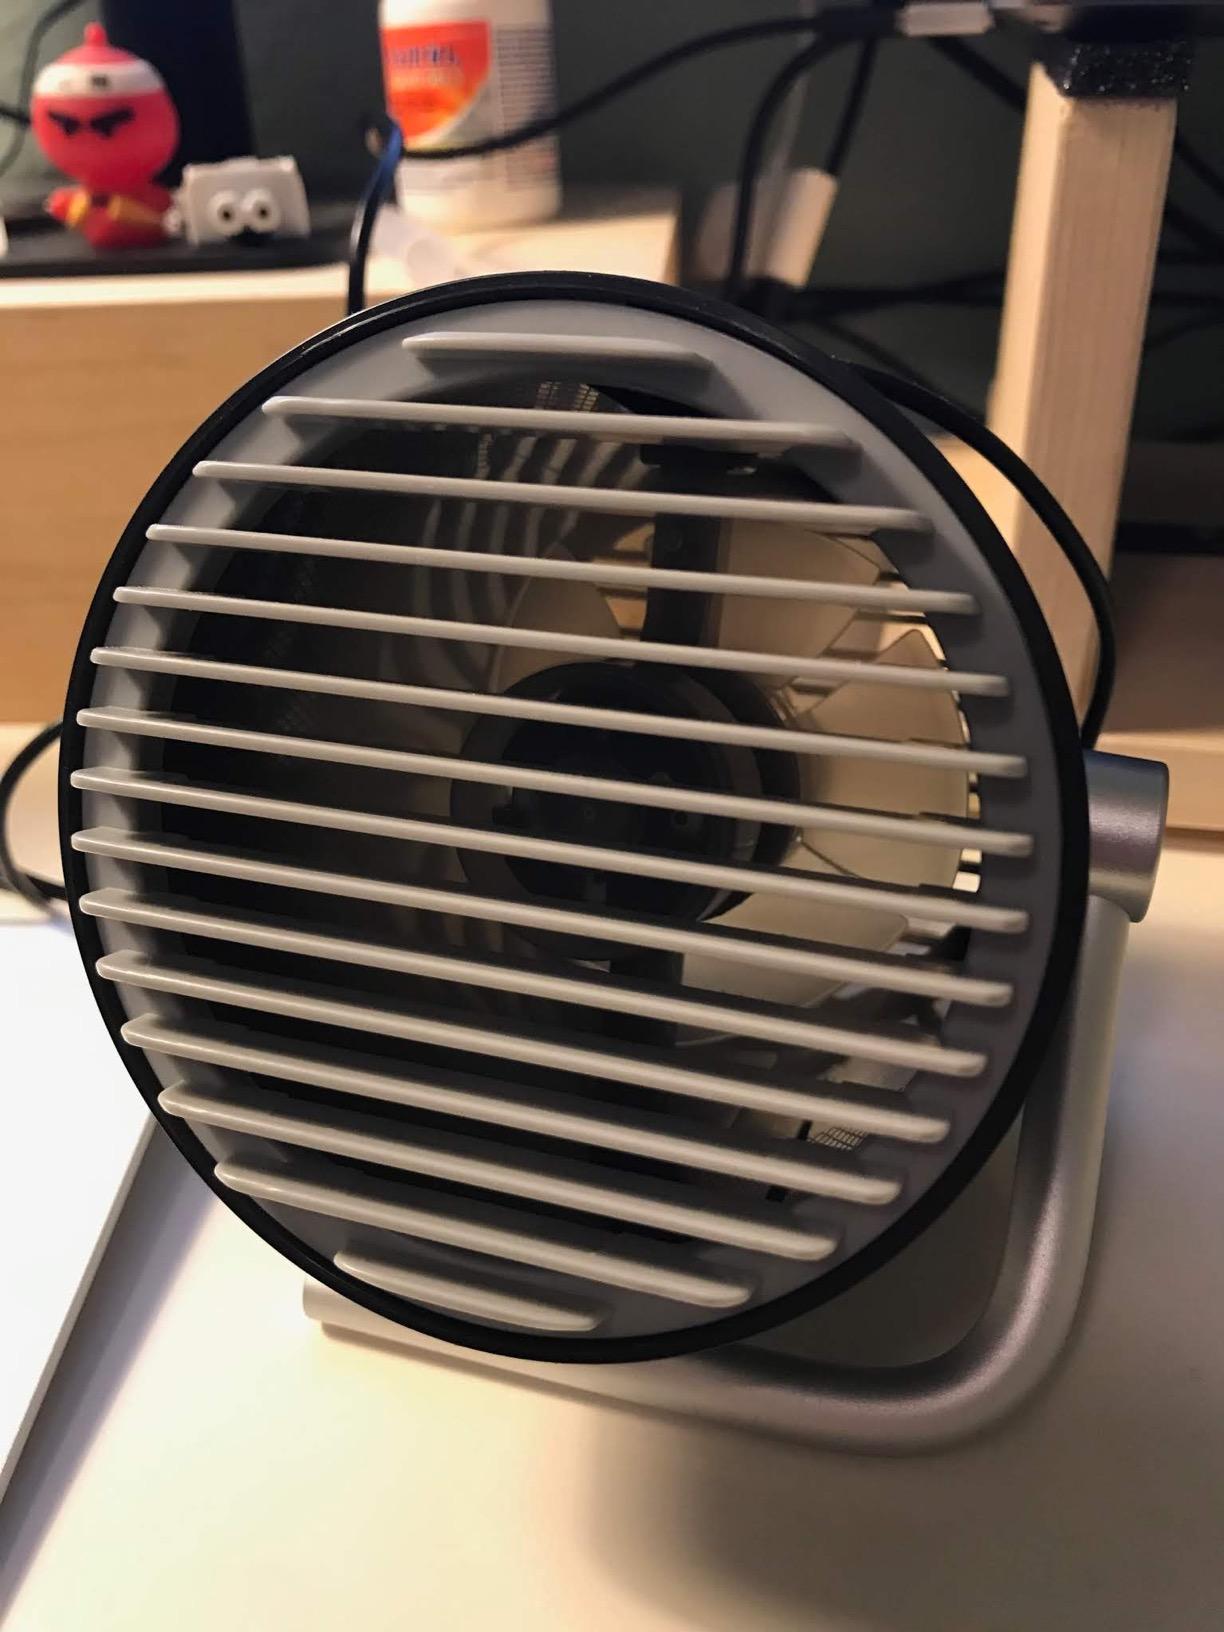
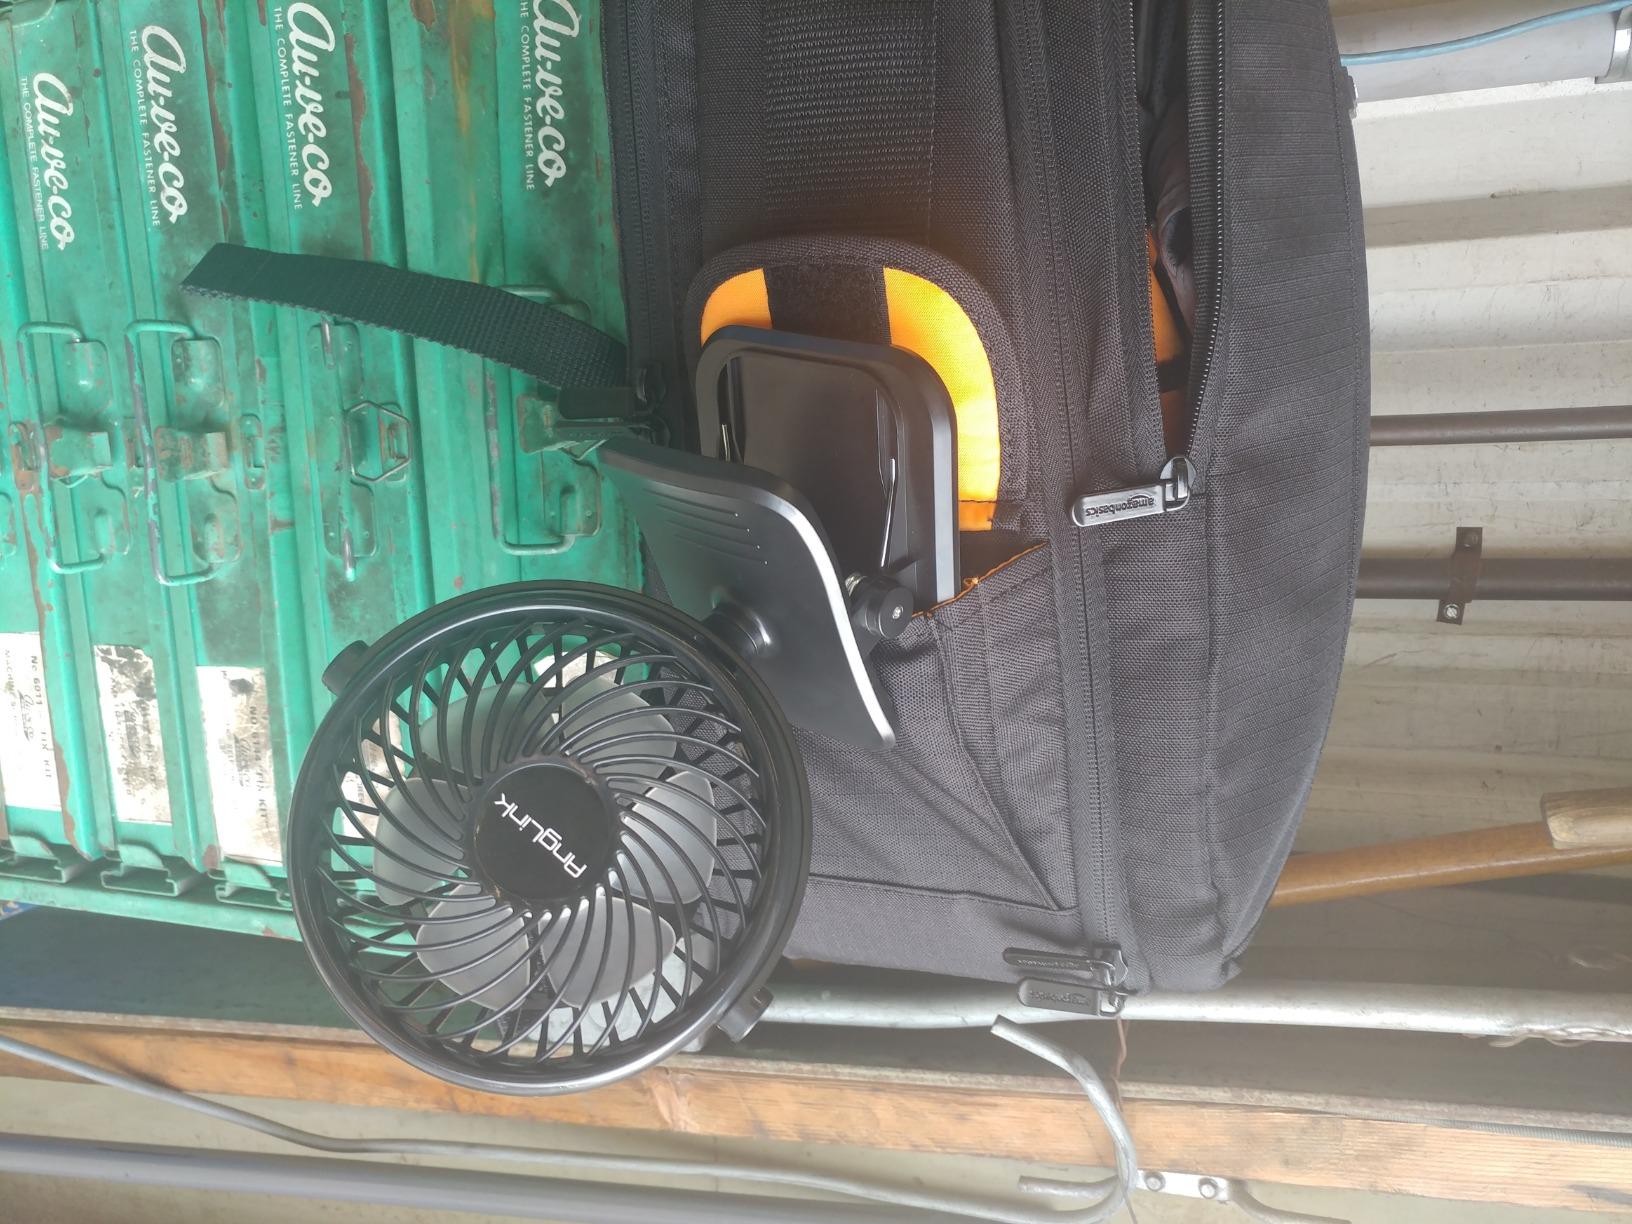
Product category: fan
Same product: no